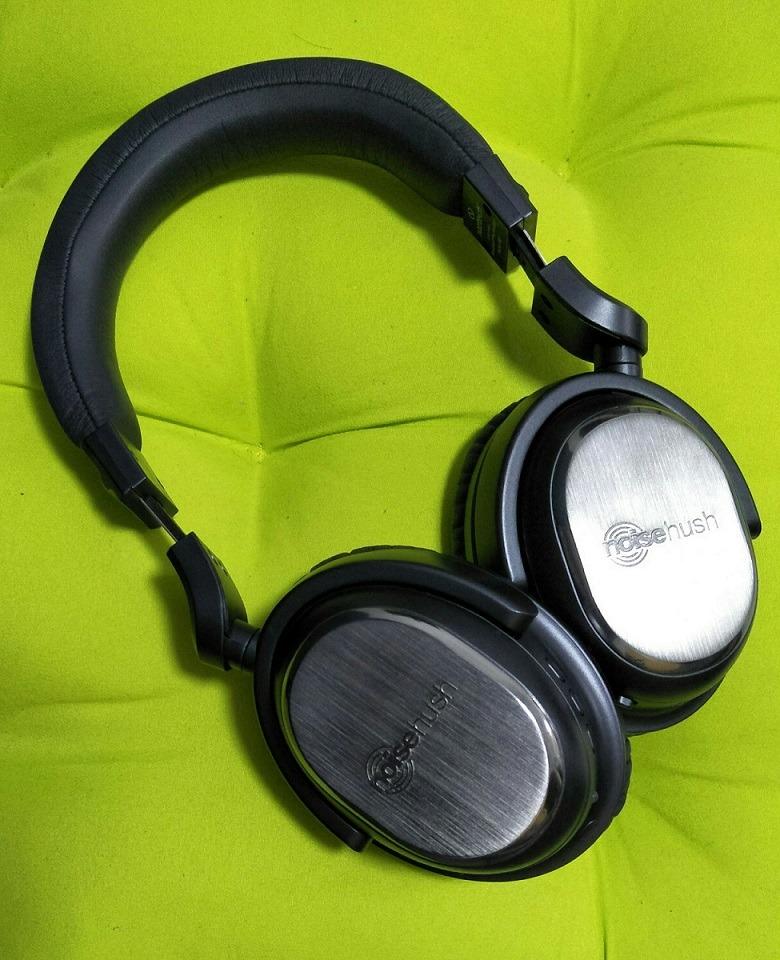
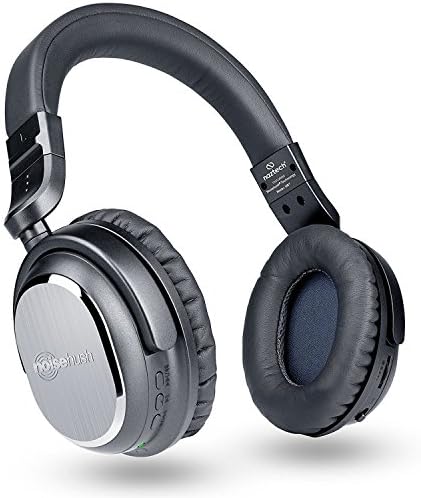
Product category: headphones
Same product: yes